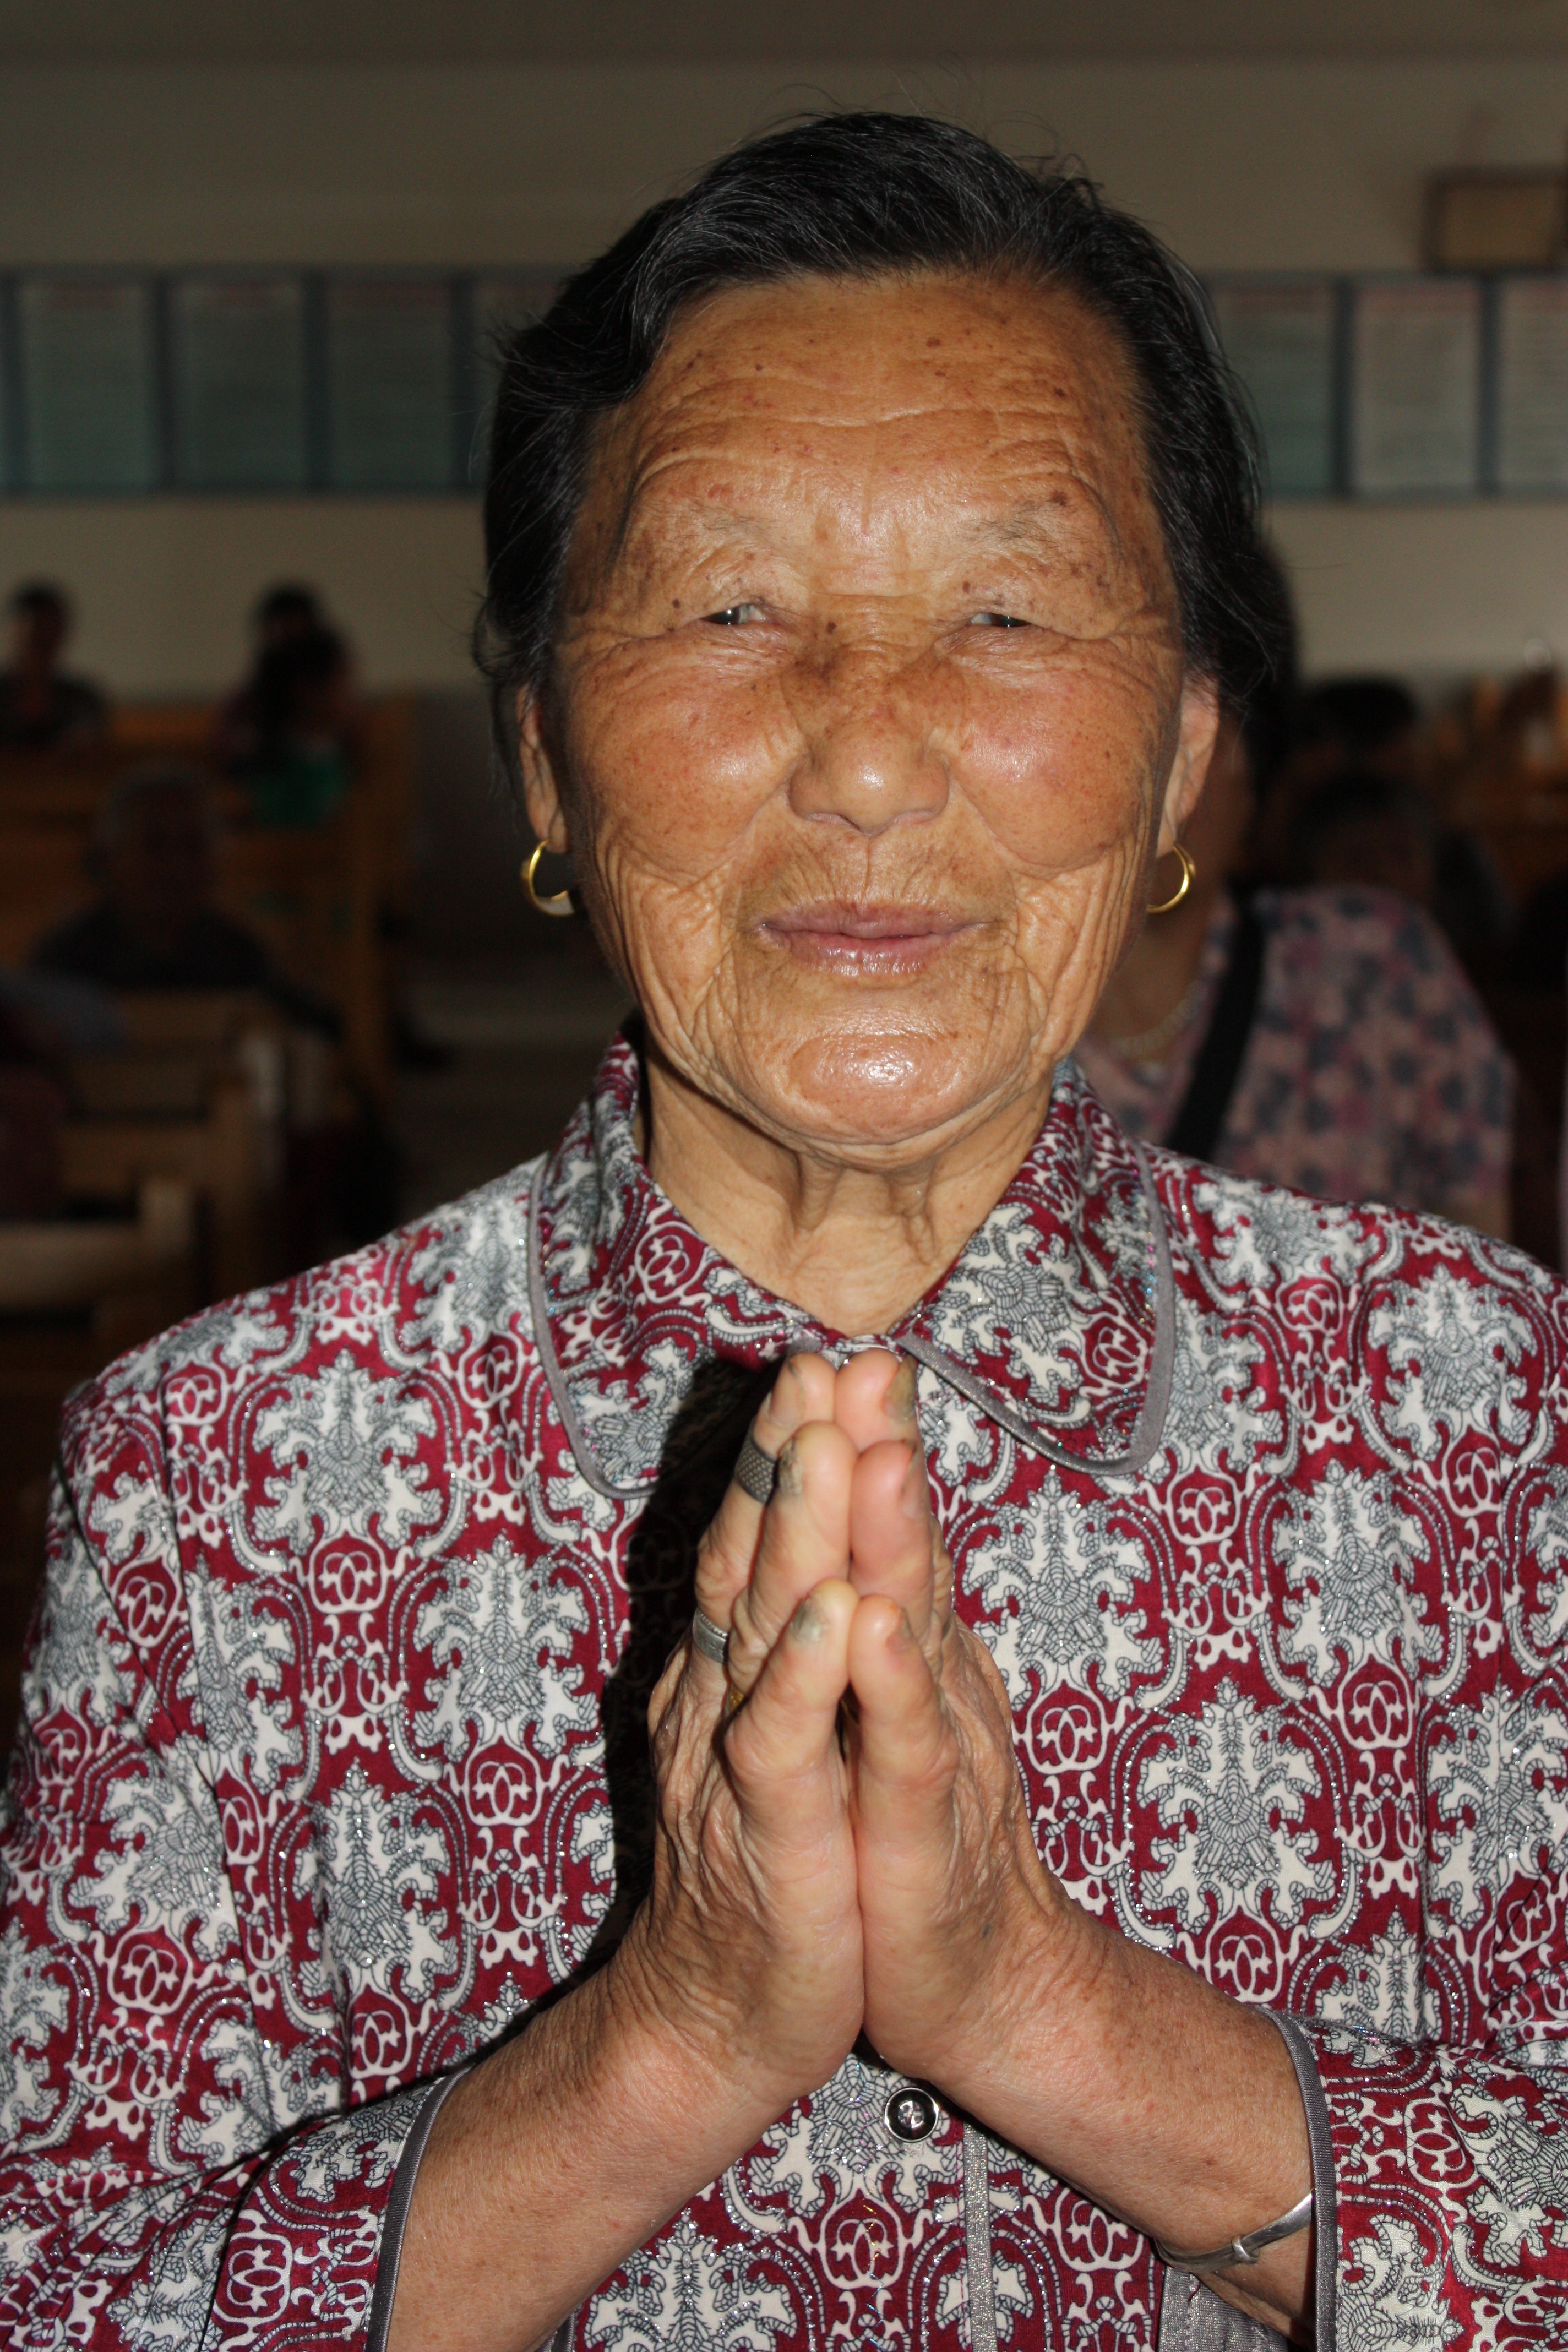
man, person, people, chinese, mission, faith, prayer